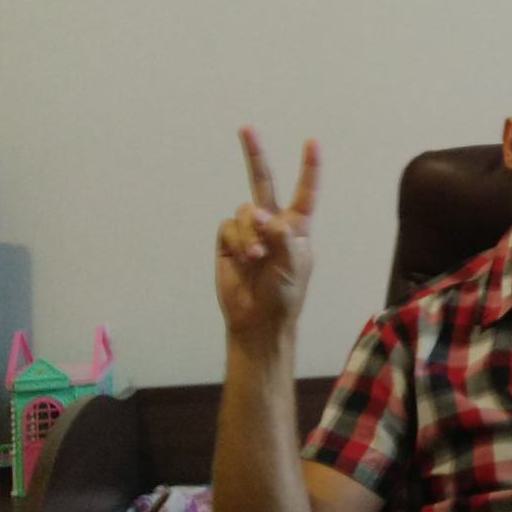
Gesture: peace